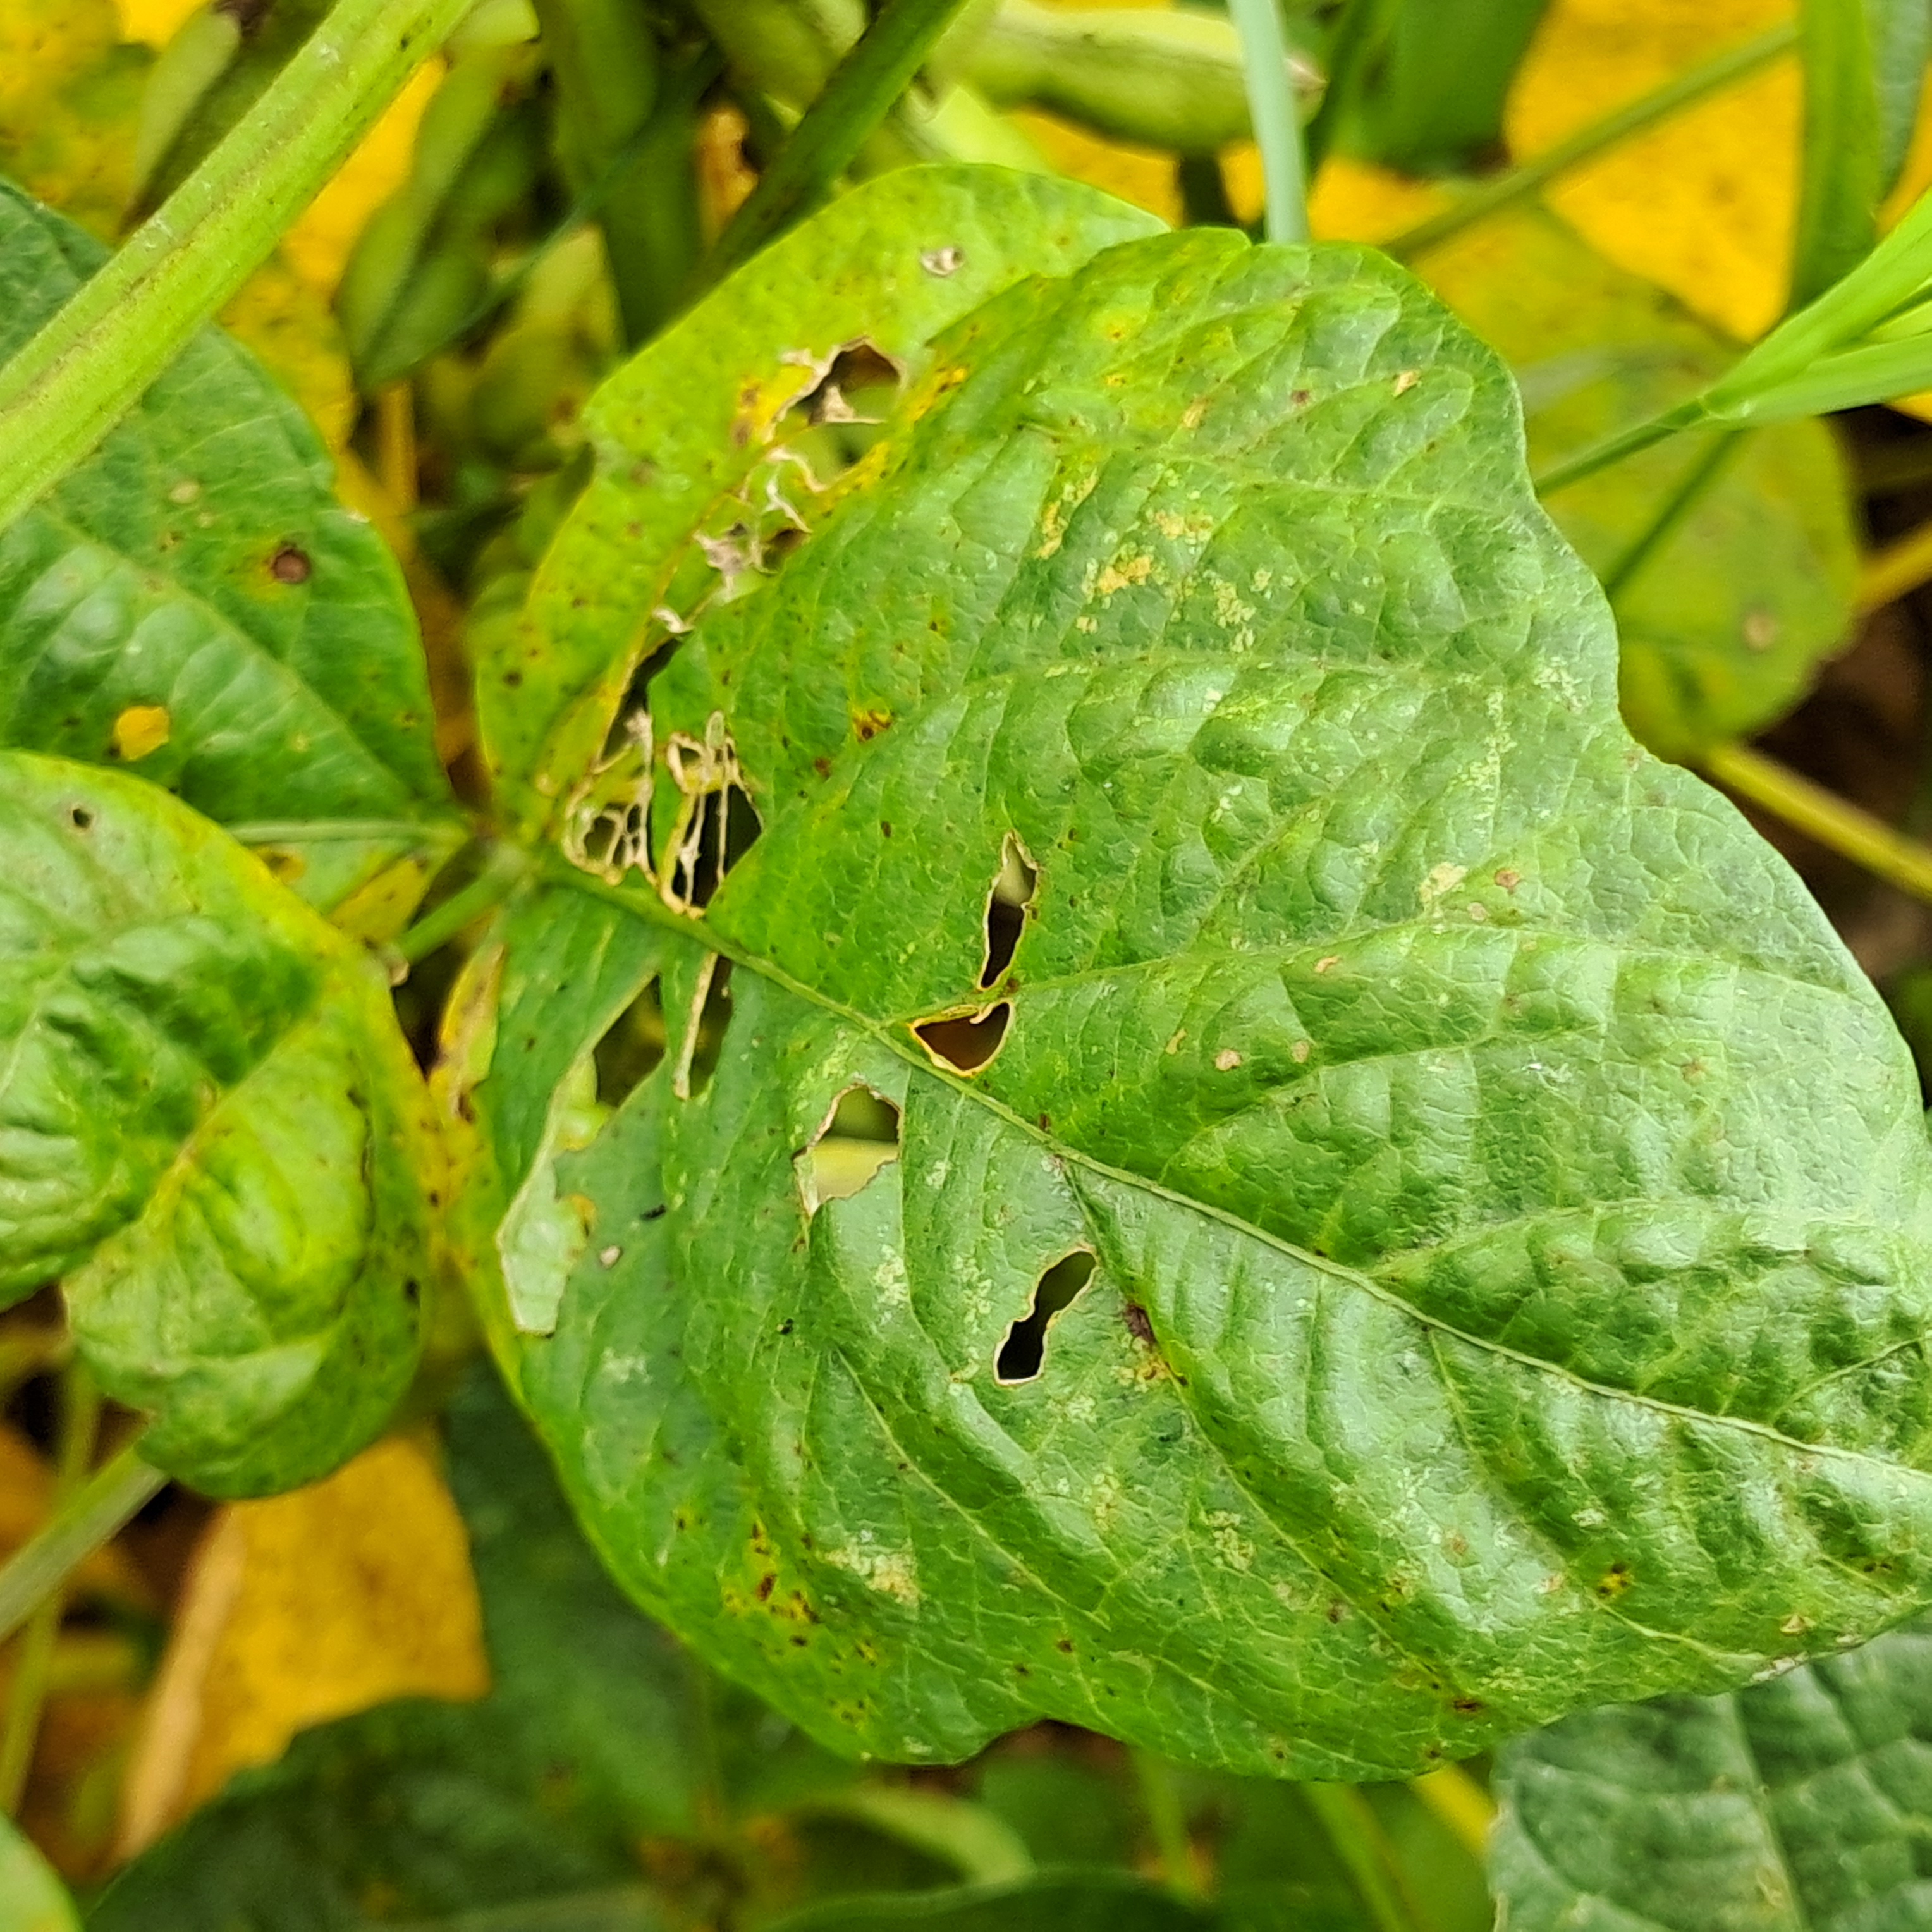
Label: Mosaic